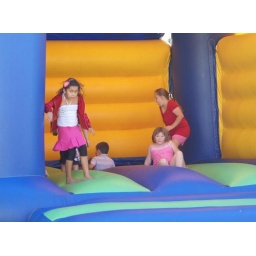
Kids in a jumping castle at the 7th birthday party.